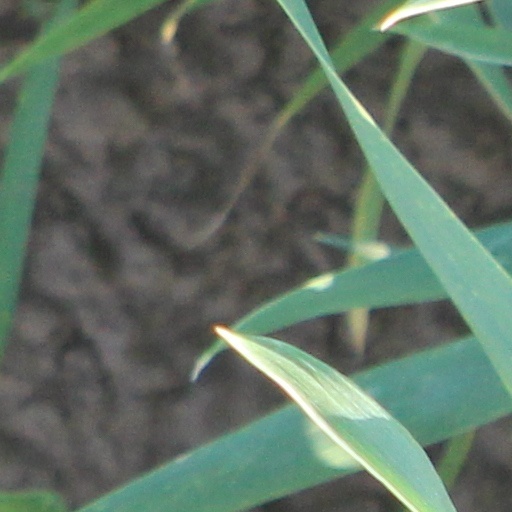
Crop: wheat